Atlantic Basin Iron Works

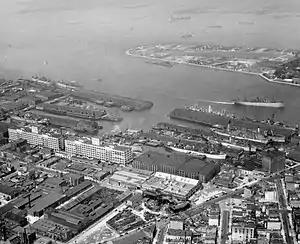
Aerial view of the yard in 1945, Governors Island in the background

The Atlantic Basin Iron Works was a ship repair and conversion facility that operated in Brooklyn, New York, from the late 19th to the mid-20th century. It converted numerous ships to military use in World War II.